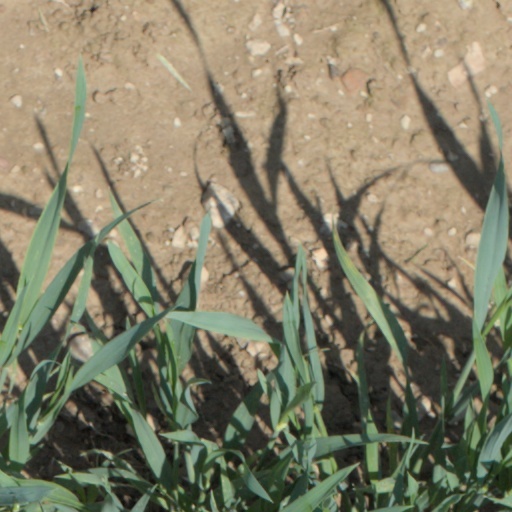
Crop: wheat